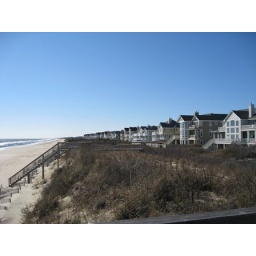
Large houses line the beach in the Outer Banks, North Carolina - one of the nation's largest vacation rental destinations.